Thomas Geyer

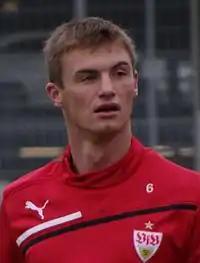
Geyer training with VfB Stuttgart

Thomas Geyer (born 6 March 1991) is a German footballer who plays as a centre-back for Oberliga Baden-Württemberg club VfR Aalen.